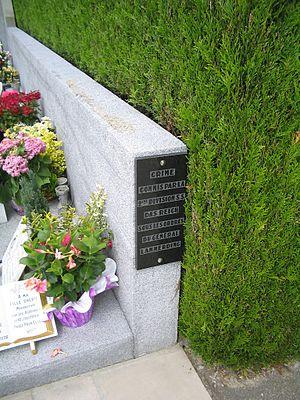
Oradour-sur-Glane est une commune française située dans le département de la Haute-Vienne, en région Nouvelle-Aquitaine. Ses habitants sont appelés les Radounauds ou Radounaux.